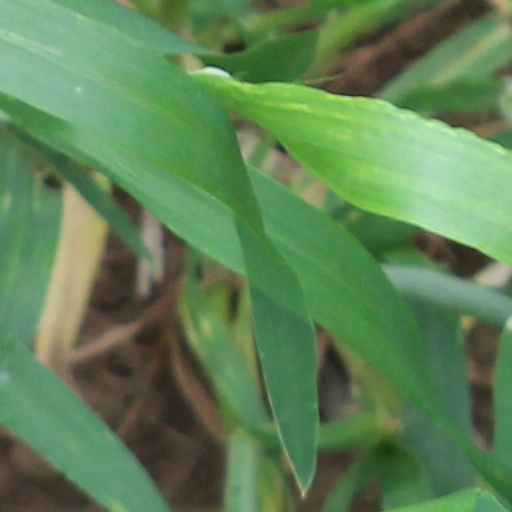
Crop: wheat